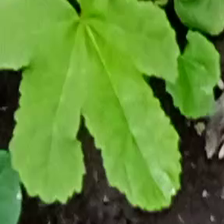
Weed species: Little_Mallow(Malva parviflora)